Fiji national football team

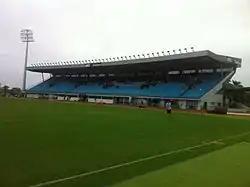
HFC Bank Stadium in Suva, Fiji, hosts all of Fiji national matches.

The first soccer international held in Fiji was held at Albert Park, when New Zealand took on the hosts in 1951. The stadium, the main centre in Fiji during the early 20th century, was also the home of cricket and of the country's first Rugby union test match in 1926.